Anzani 3-cylinder fan engines

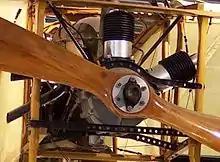
Installed replica of an Anzani 3W Motor

An engine of this sort famously powered Louis Blériot's Type XI monoplane across La Manche (the English Channel) on 25 July 1909. Contemporary sources differ on its bore, stroke and swept volume. The first description of the successful machine in "Flight" describes the engine as having dimensions of 100 × 150 mm, or a capacity of 3.53 litres. However, a few months later they printed the engineering drawing of the 55° engine, which has dimensions of 103 x 120 mm marked on it, clearly captioned as "used ... in the cross-Channel flight". If their identification was right, then Bleriot used a 3.00-litre engine. A head-on photograph of the cross-channel aircraft also shows a 55° engine.